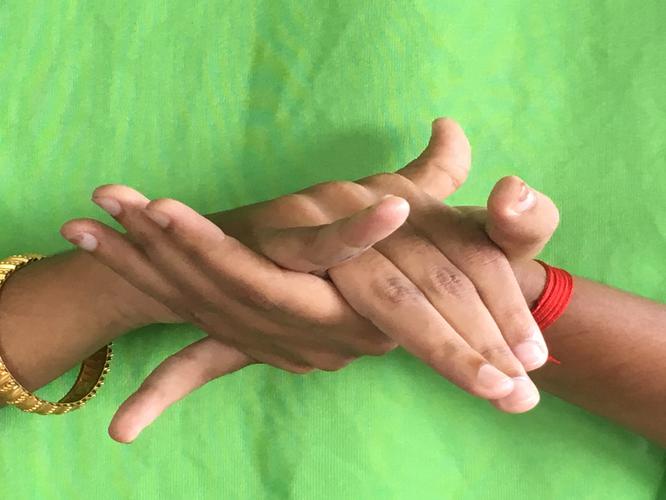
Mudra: Kurma
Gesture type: double_hand